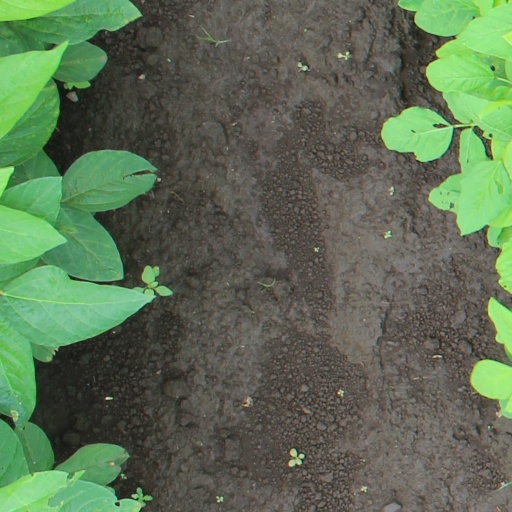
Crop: soybean